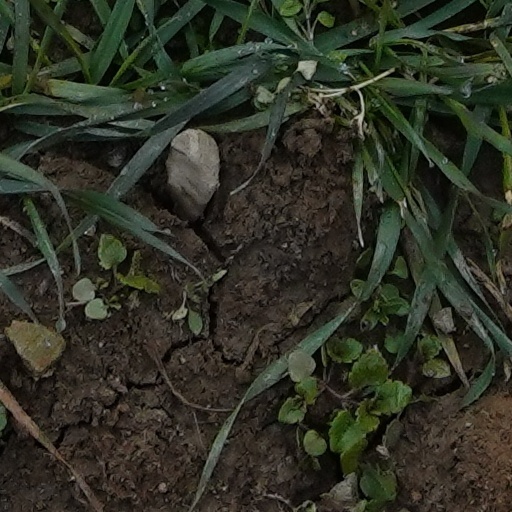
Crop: wheat